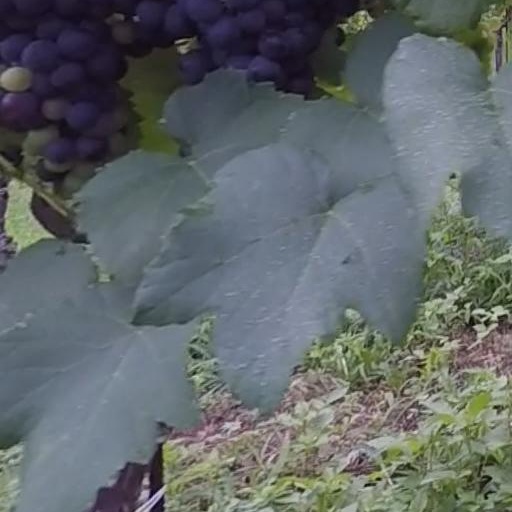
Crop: grape